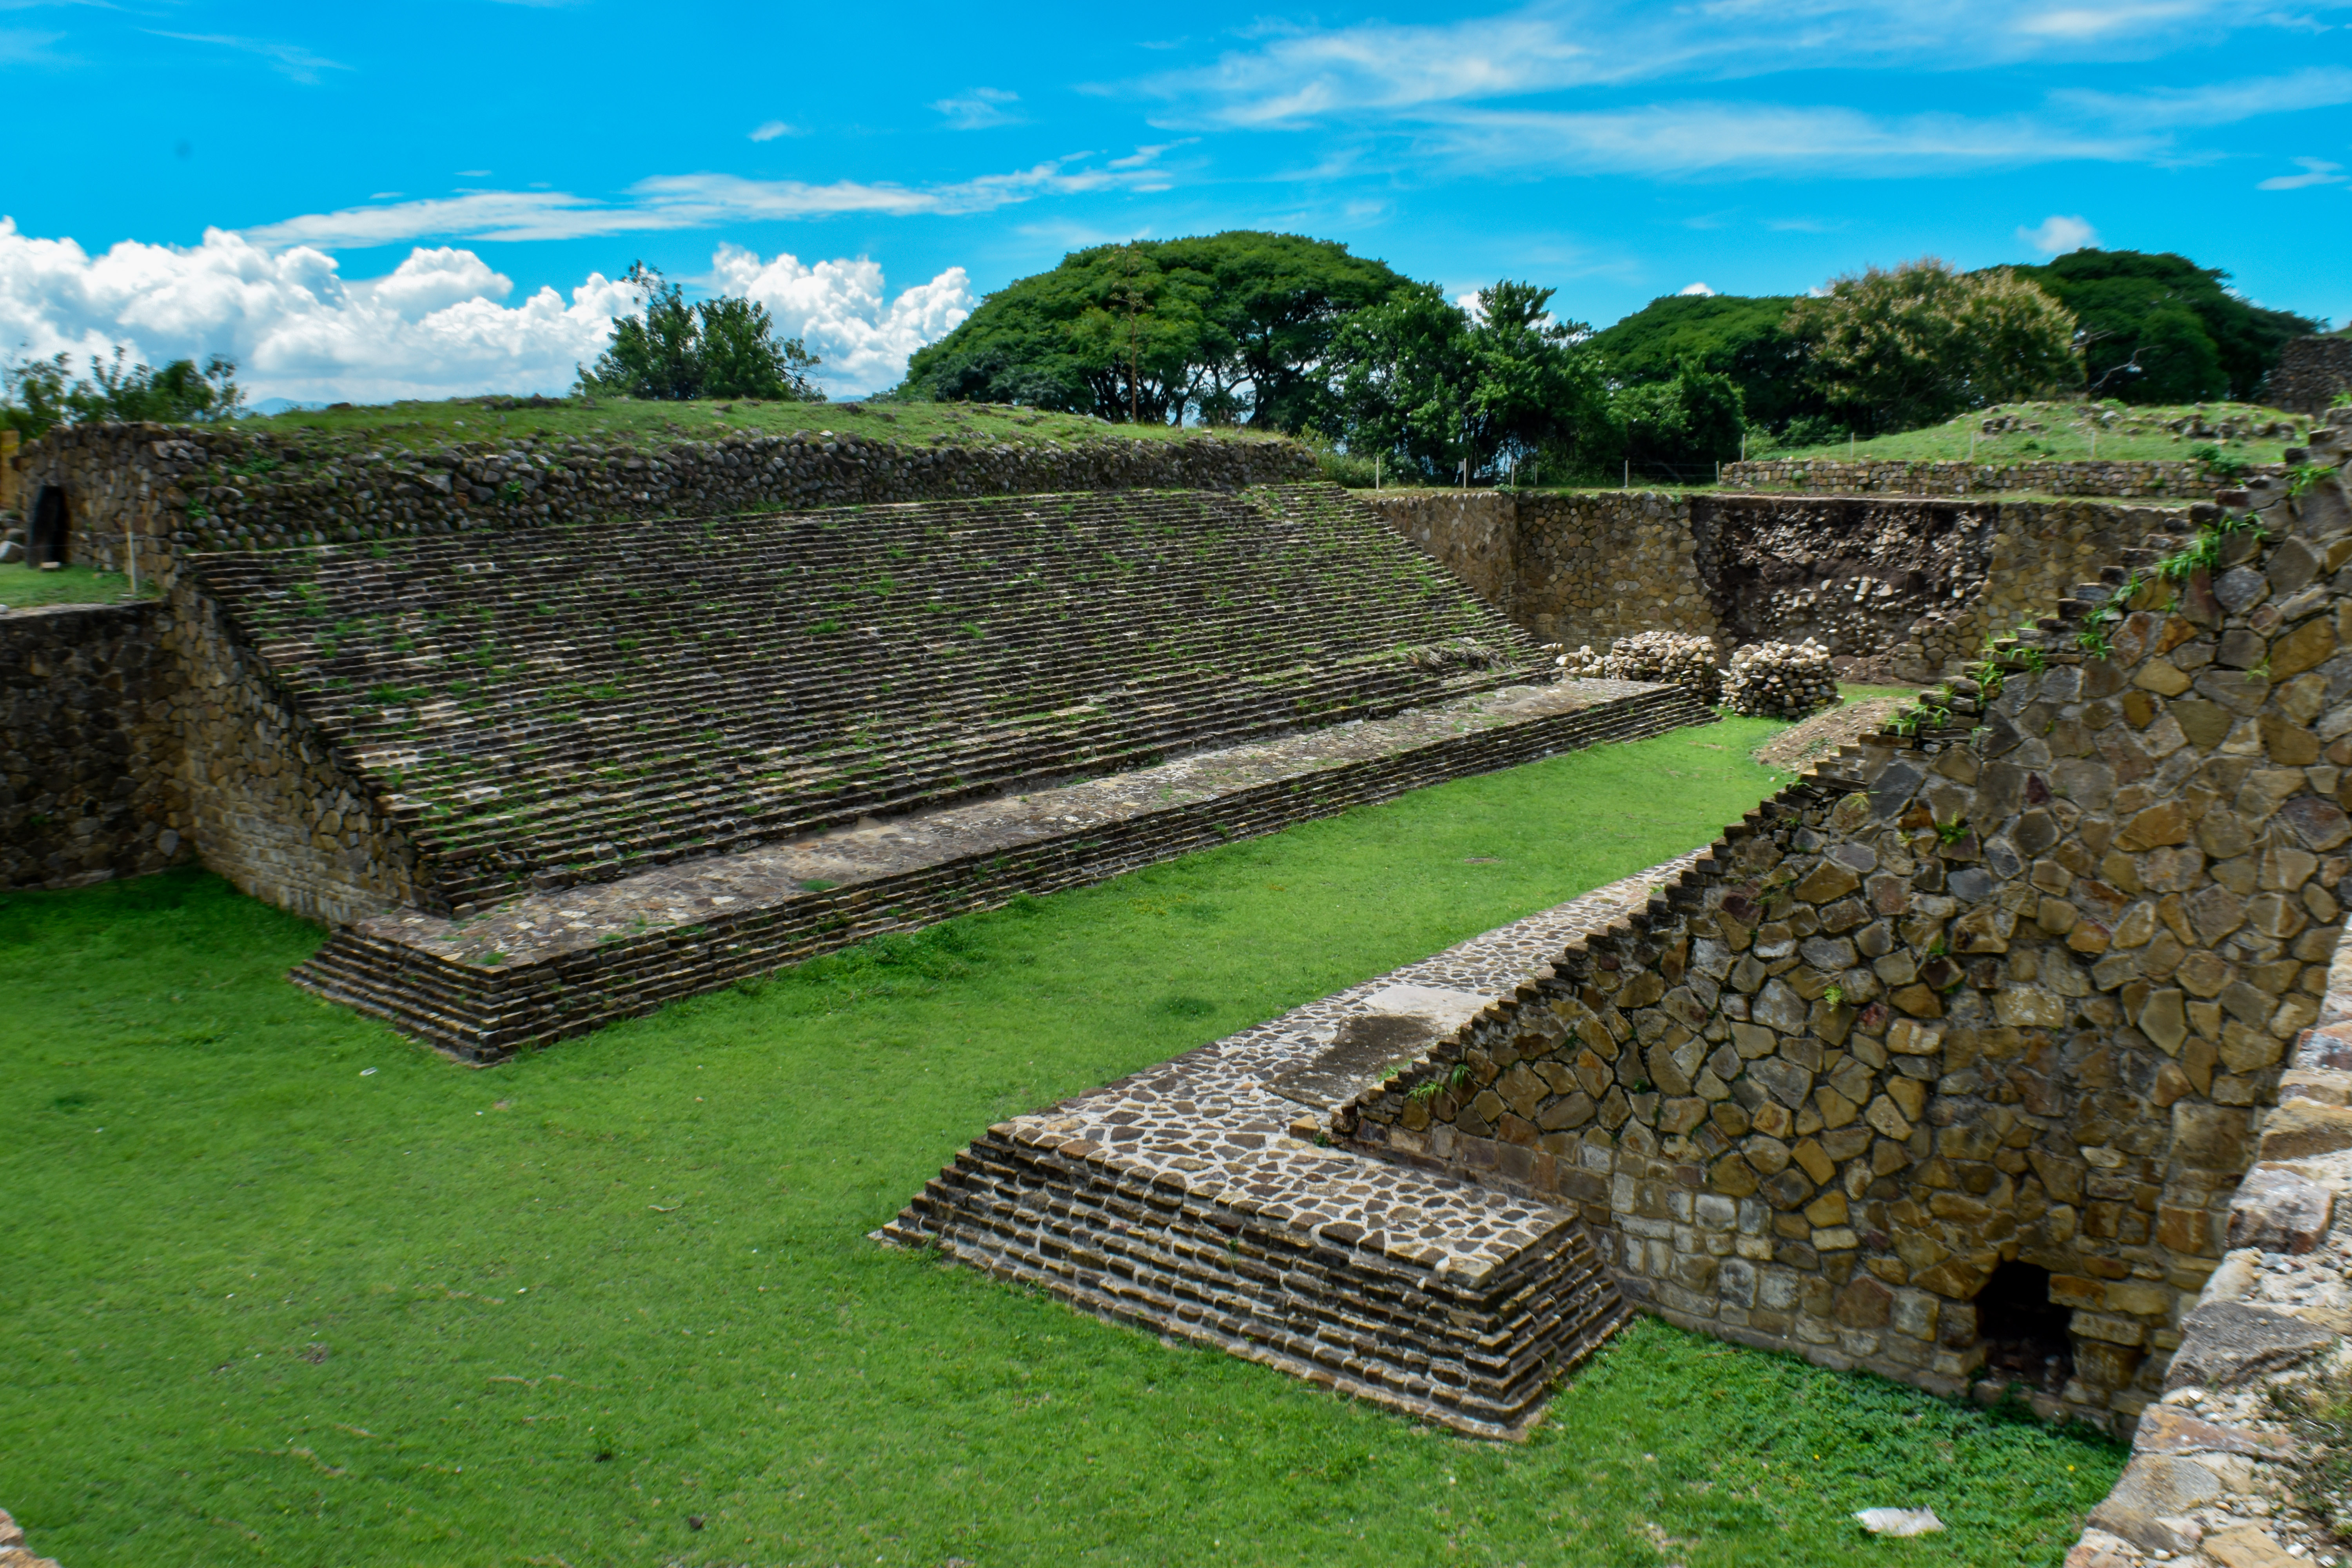
history, archeology, clouds, sky, blue, nature, architecture, archaeological site, maya civilization, ruins, maya city, historic site, ancient history, grass, landscape, building, tourist attraction